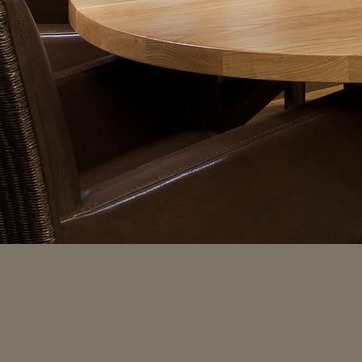
Material: leather